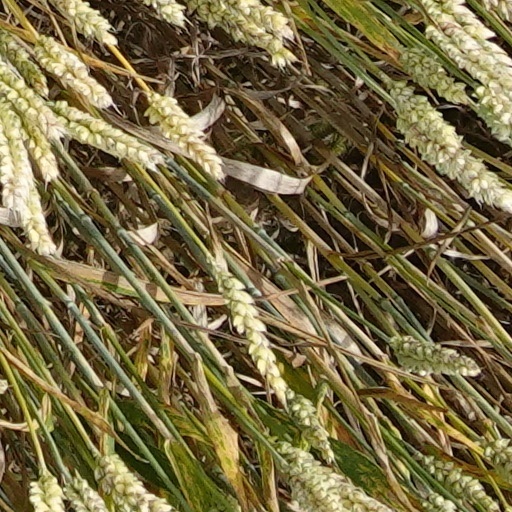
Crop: wheat